Marco Cariola

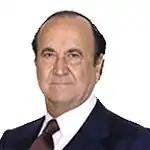

Marco Antonio Juan Andrés Cariola Barroilhet (2 November 1932 – 6 September 2020) was a Chilean lawyer and politician who served as a Senator.